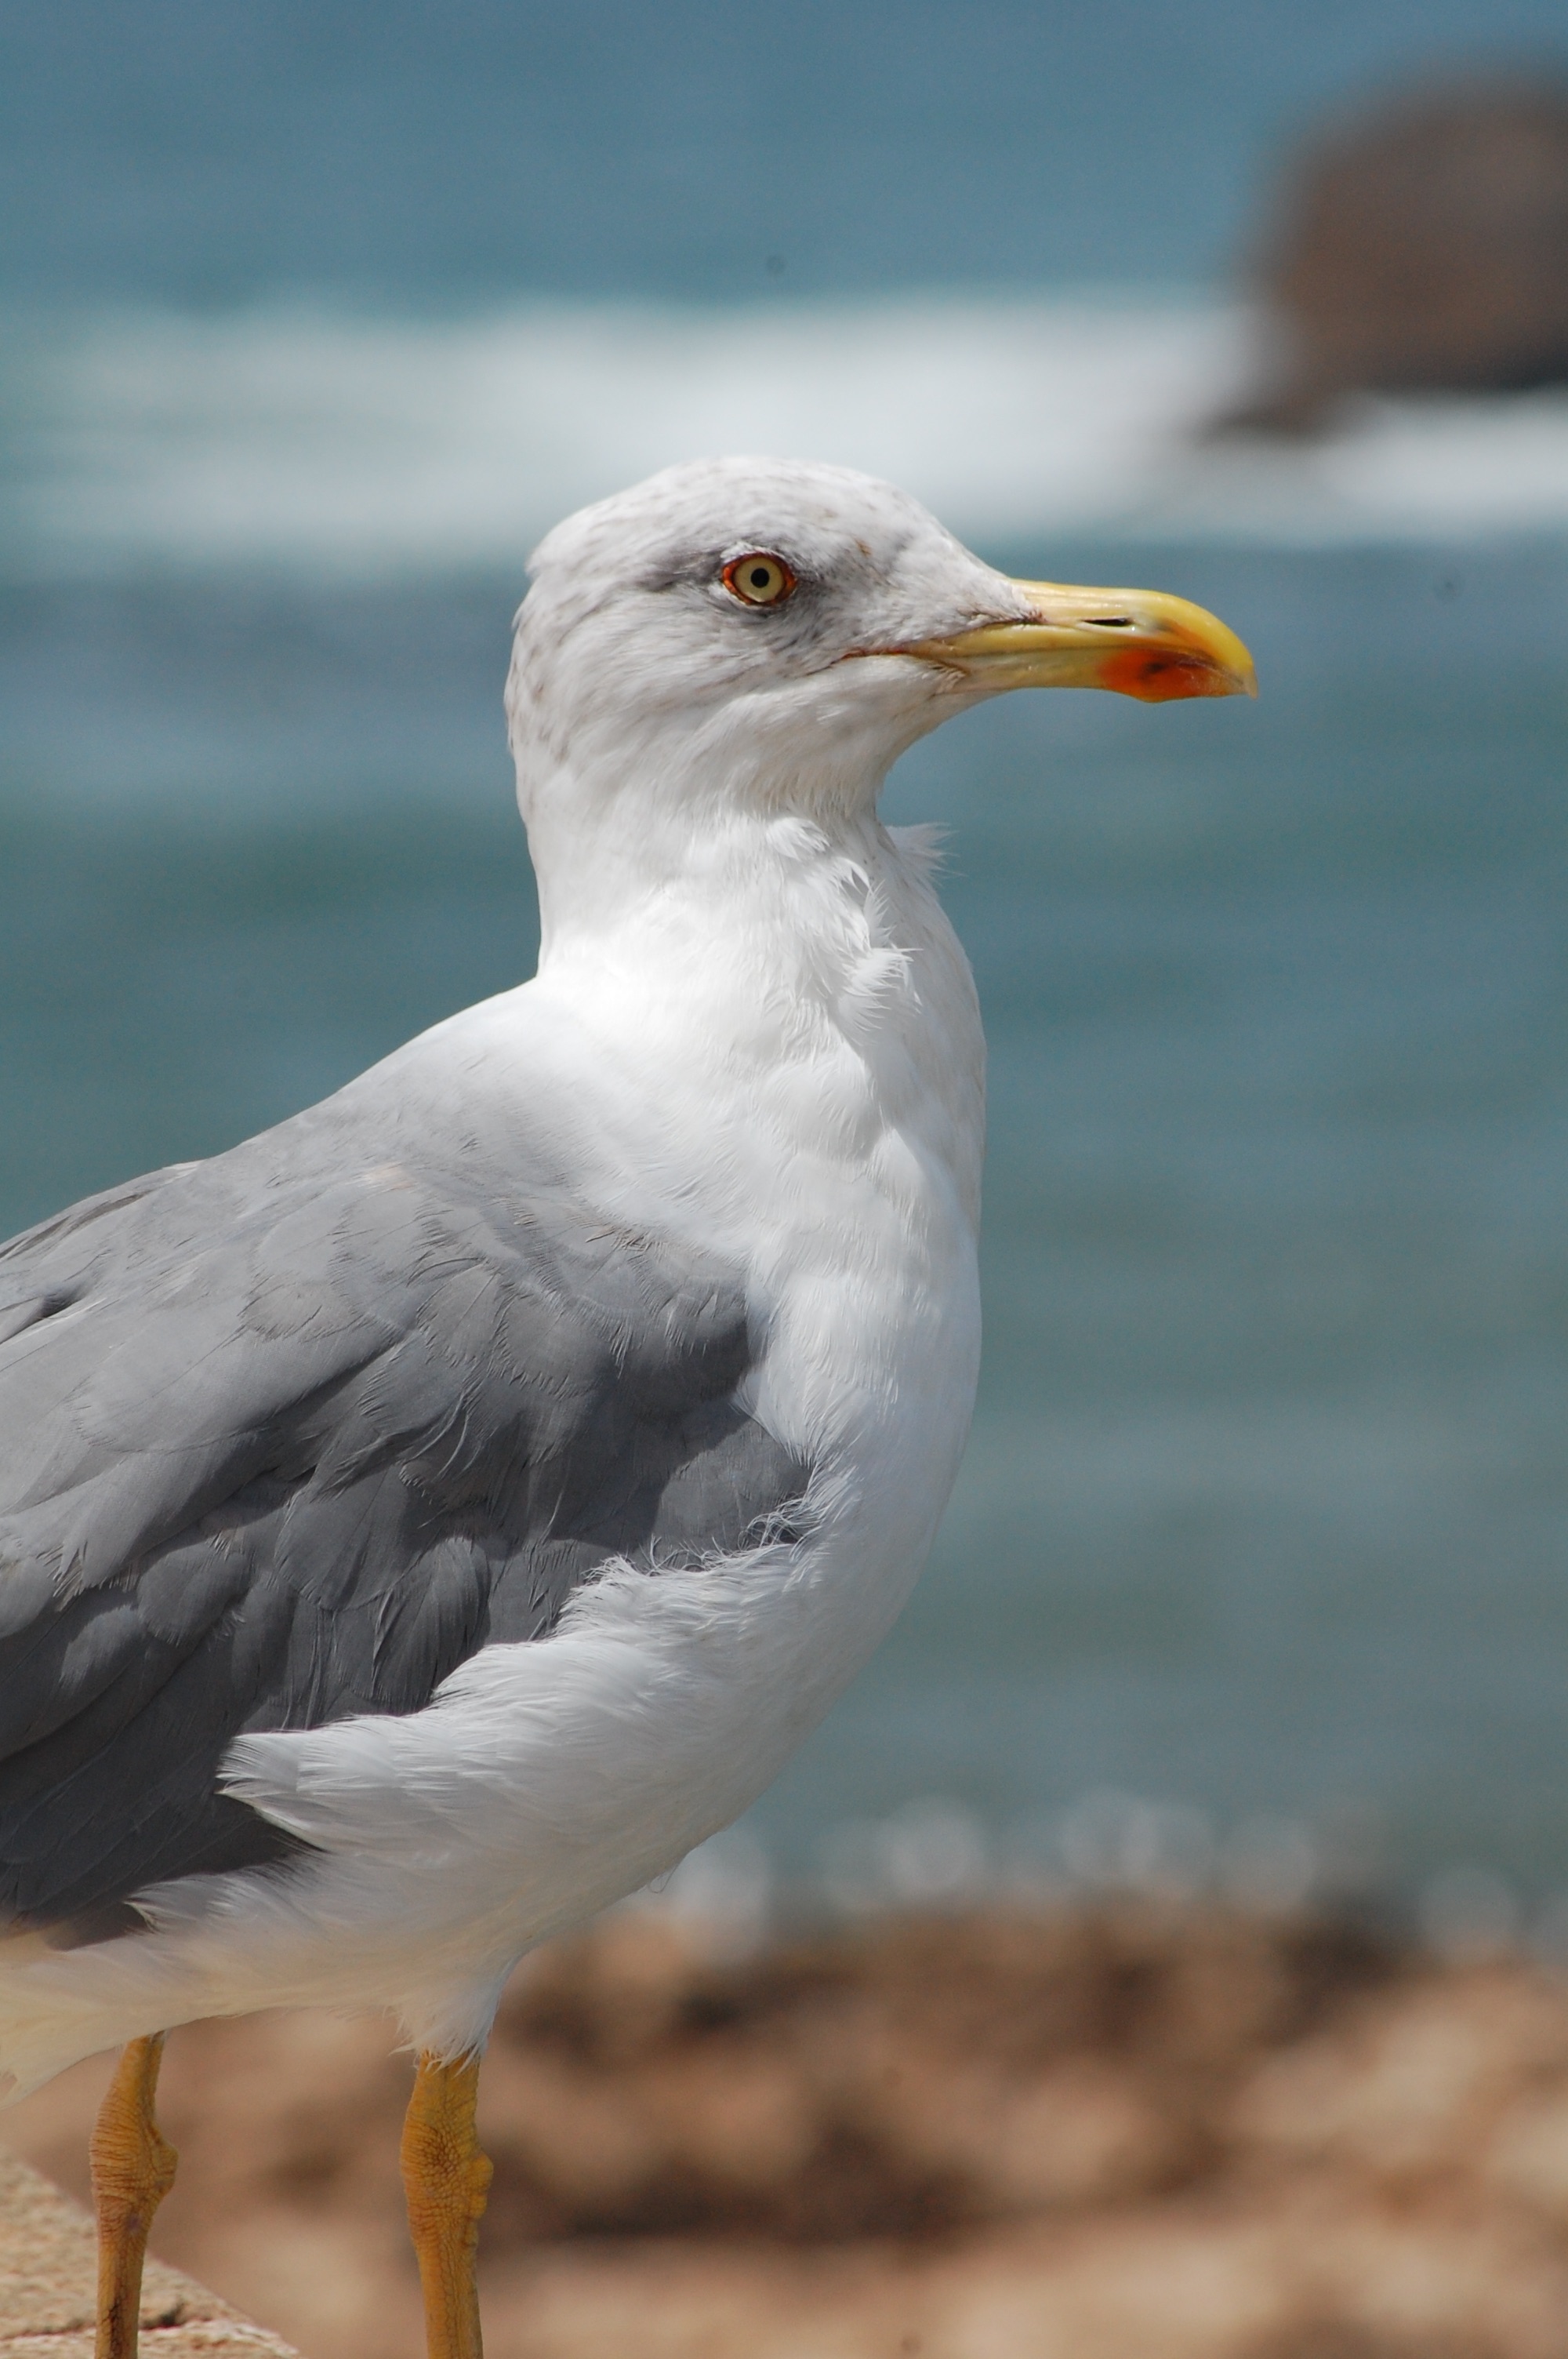
sea, bird, seabird, wildlife, gull, beak, fauna, vertebrate, albatross, charadriiformes, european herring gull, great black backed gull